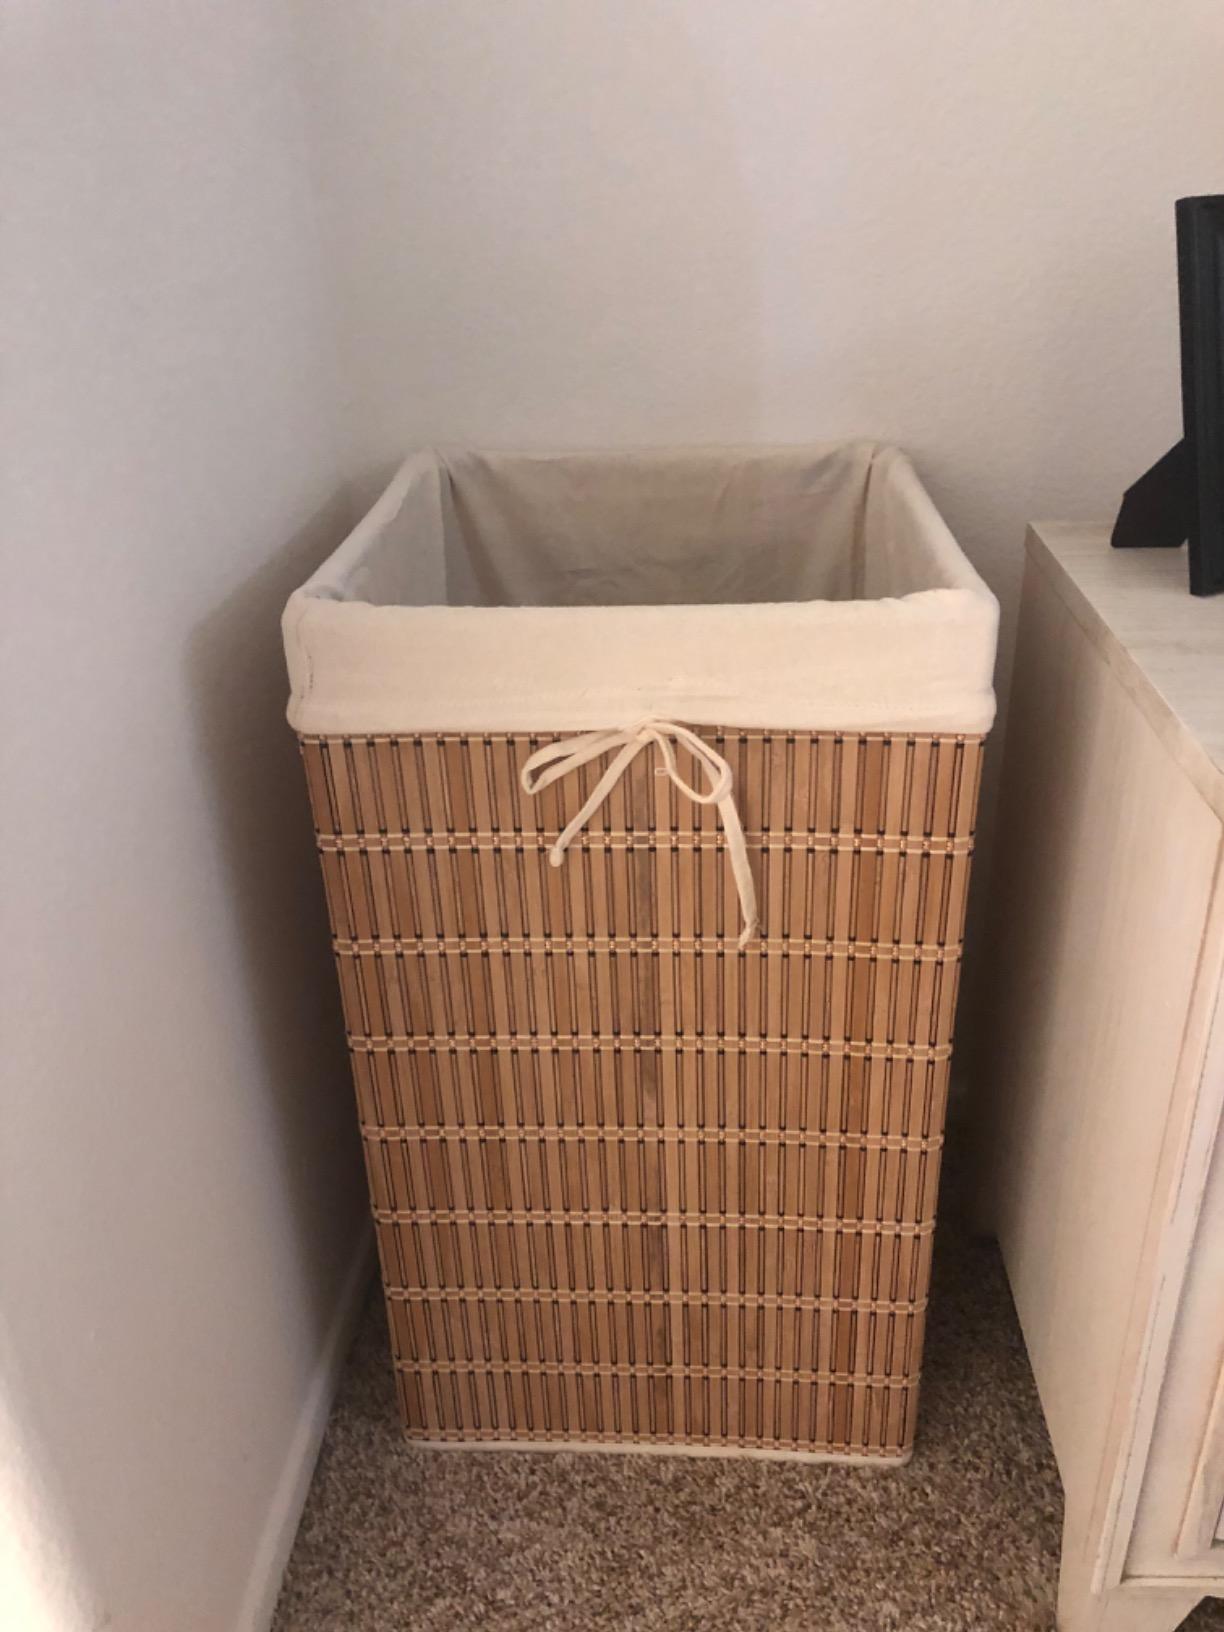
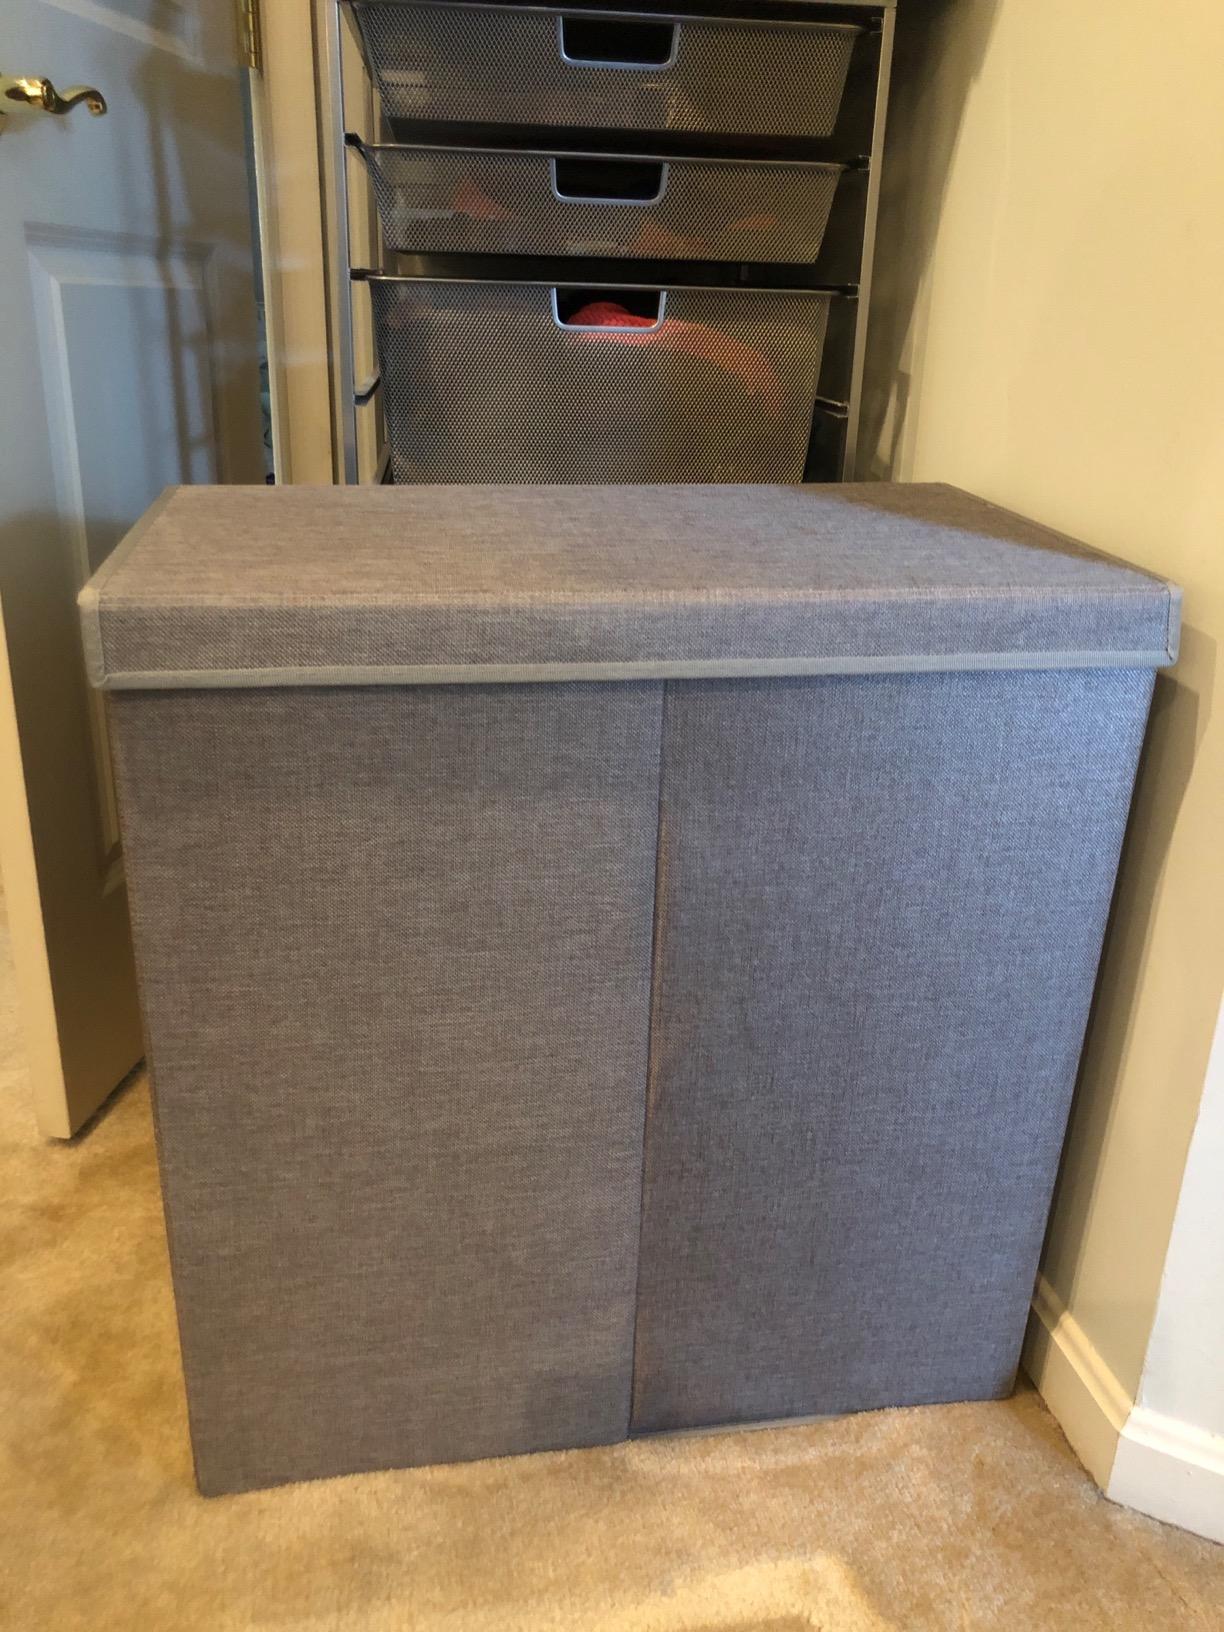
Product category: items_hamper
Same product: no